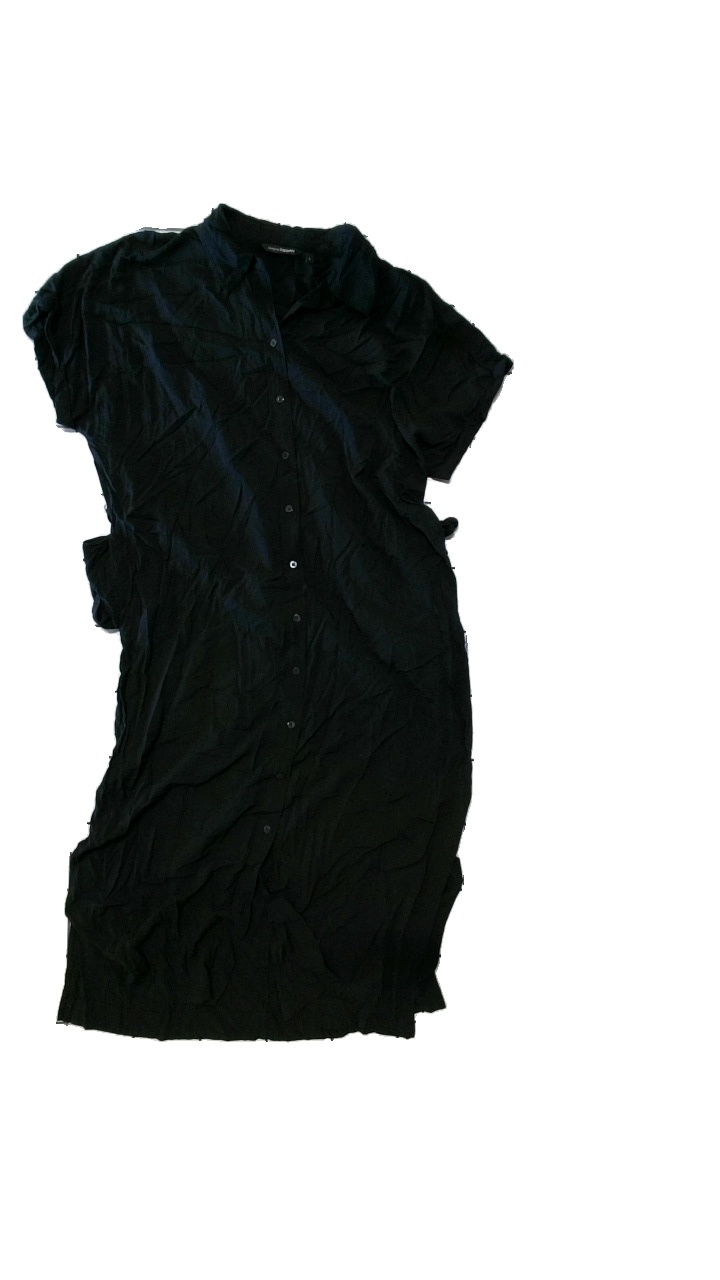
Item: Dress (Ladies)
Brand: Kappahl
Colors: Black
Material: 100% Viscose
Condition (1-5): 3
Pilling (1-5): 4
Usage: Reuse
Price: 100-150